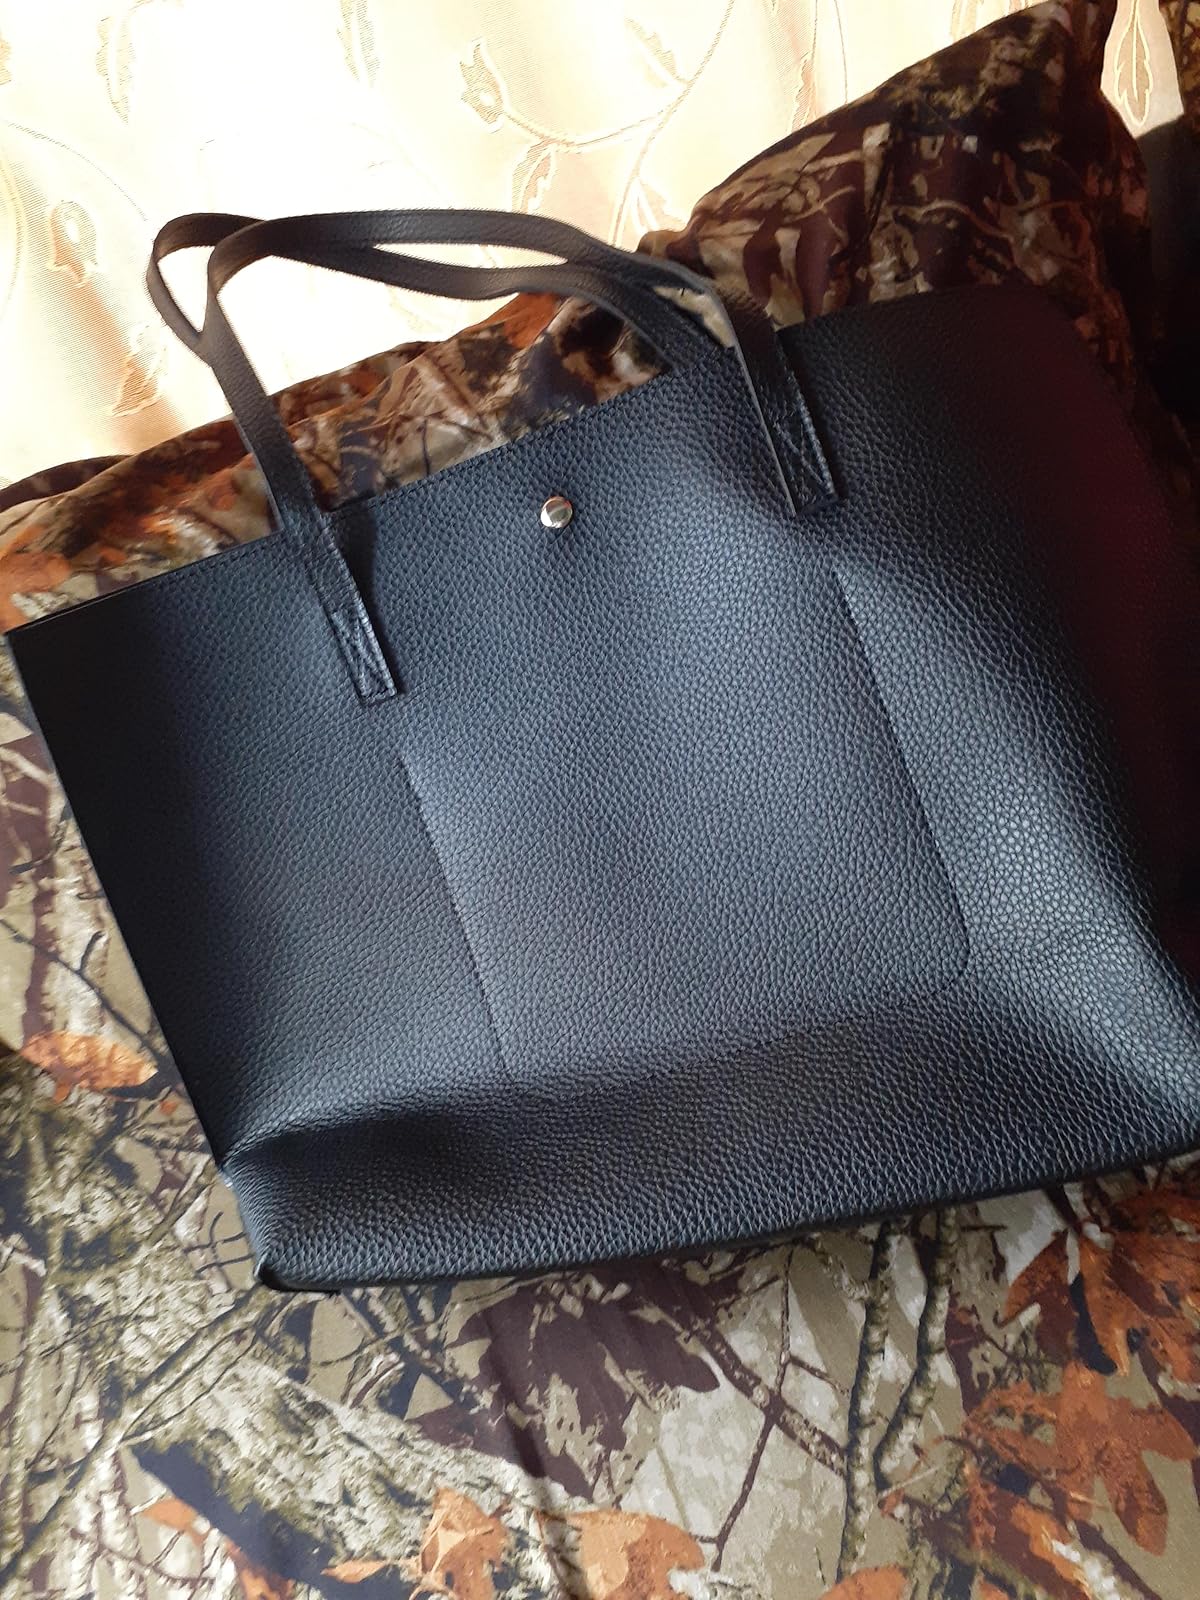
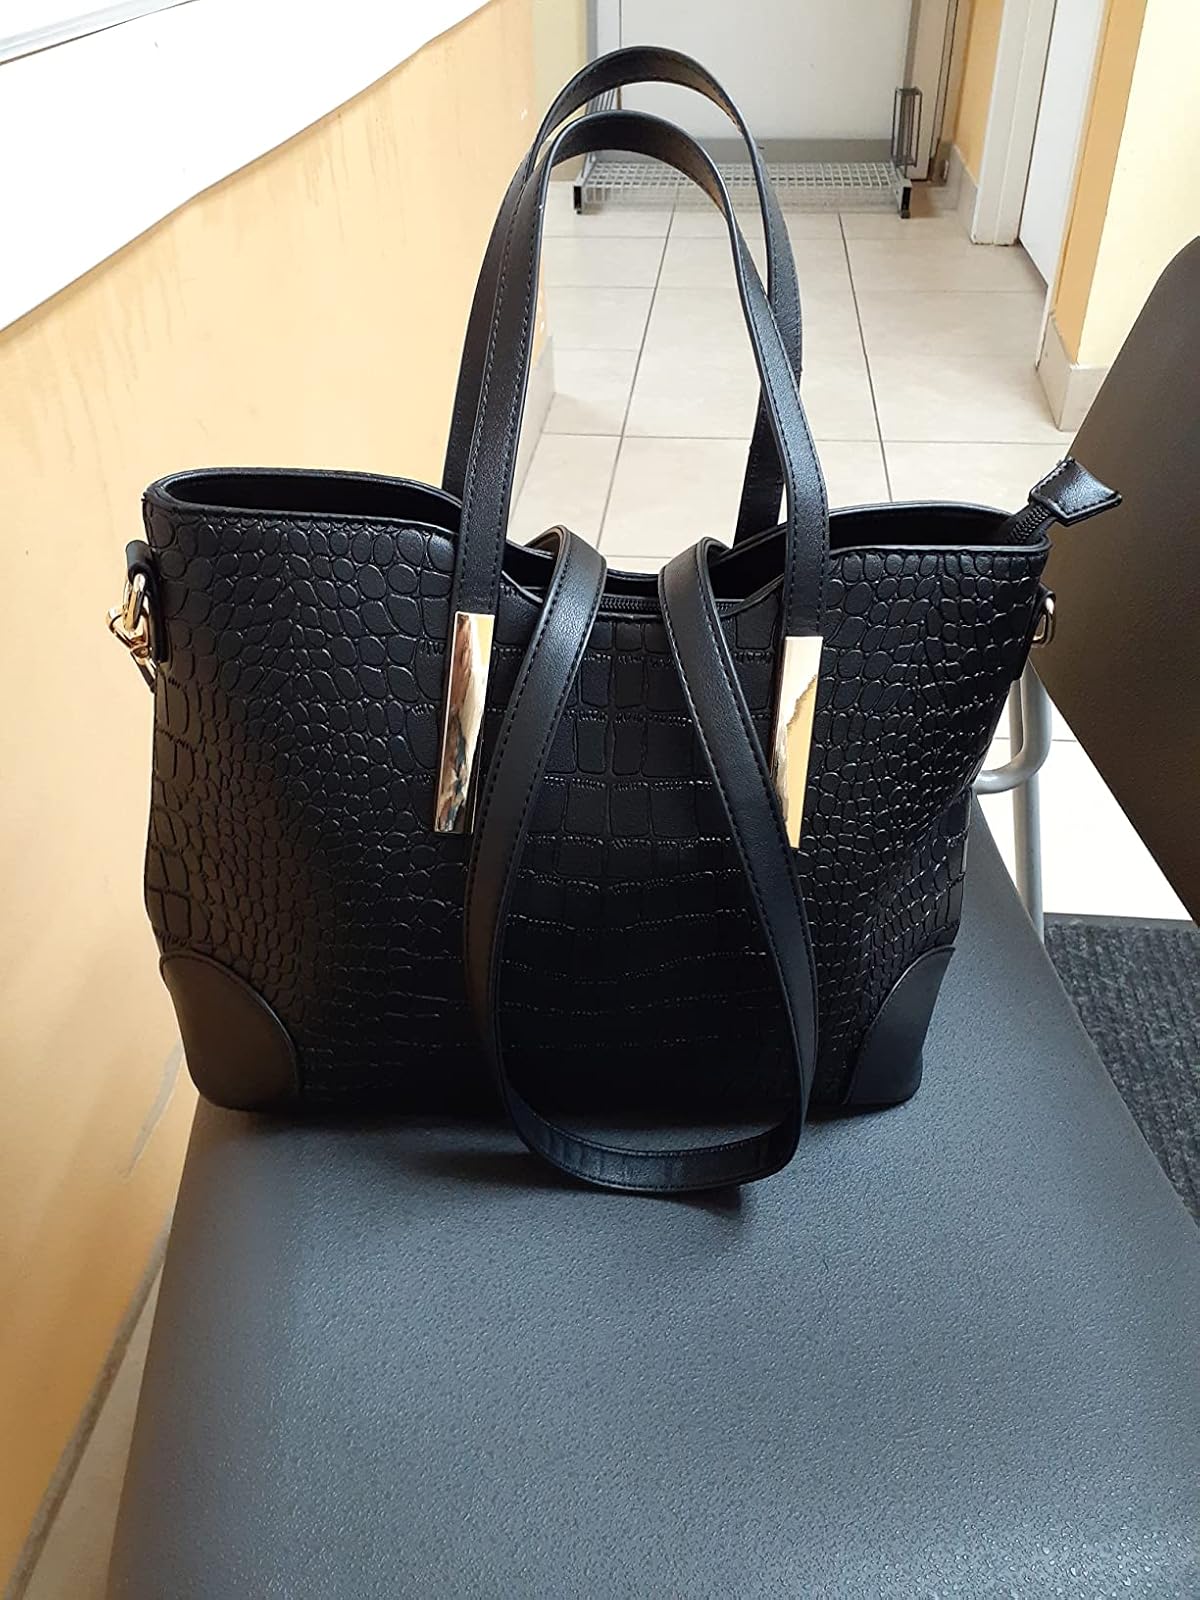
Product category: accessories_handbag
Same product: no